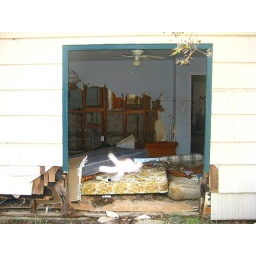
outside looking in to bedroom with missing exterior wall and window